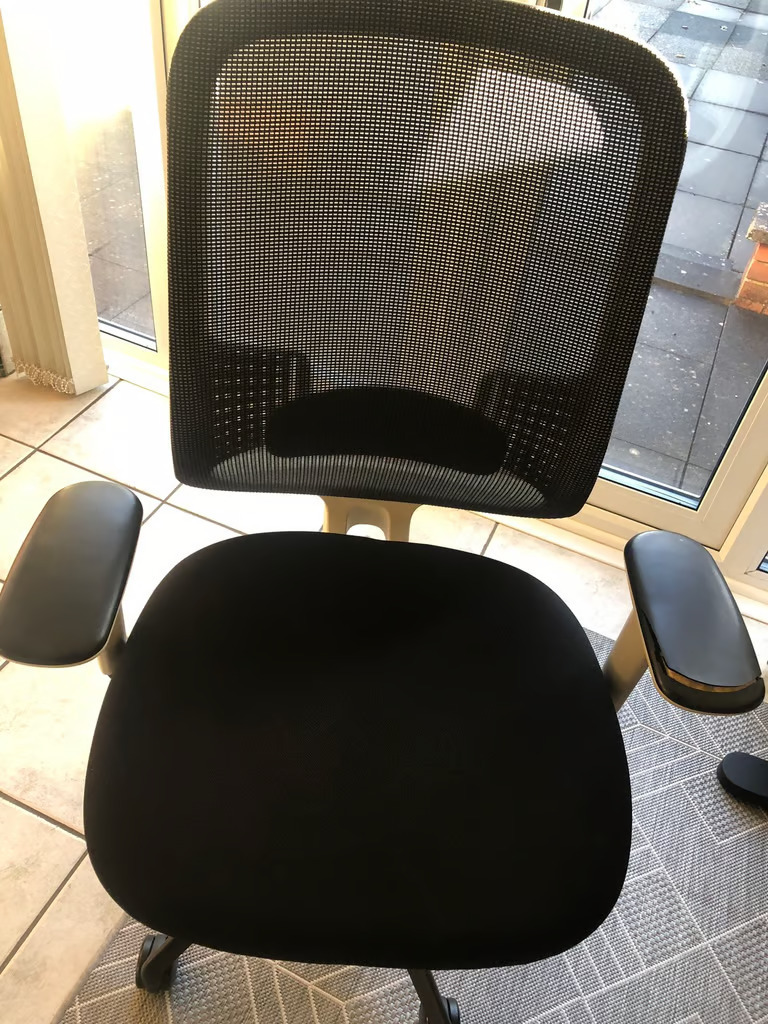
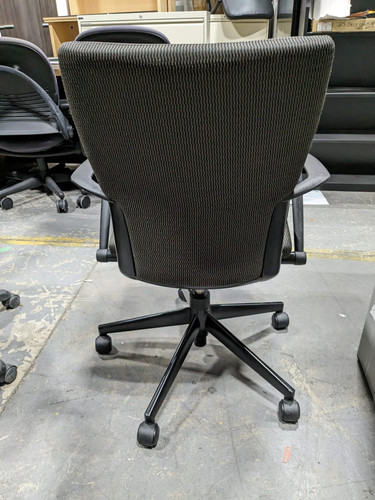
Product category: items_chair
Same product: no